The Kreutzer Sonata

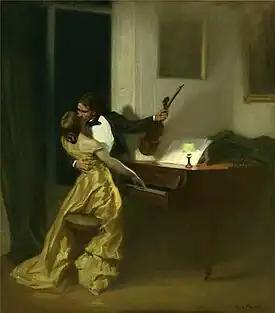
Tolstoy's novella inspired the 1901 painting "The Kreutzer Sonata" by René-Xavier Prinet.

During a train ride, Pozdnyshev overhears a conversation concerning marriage, divorce and love. When a woman argues that marriage should not be arranged but based on true love, he asks "what is love?" and points out that, if understood as an exclusive preference for one person, it often passes quickly. Convention dictates that two married people stay together, and initial love can quickly turn into hatred. He then relates how he used to visit prostitutes when he was young, and complains that women's dresses are designed to arouse men's desires. He further states that women will never enjoy equal rights to men as long as men view them as objects of desire, yet describes their situation as a form of power over men, mentioning how much of society is geared towards their pleasure and well-being and how much sway they have over men's actions.